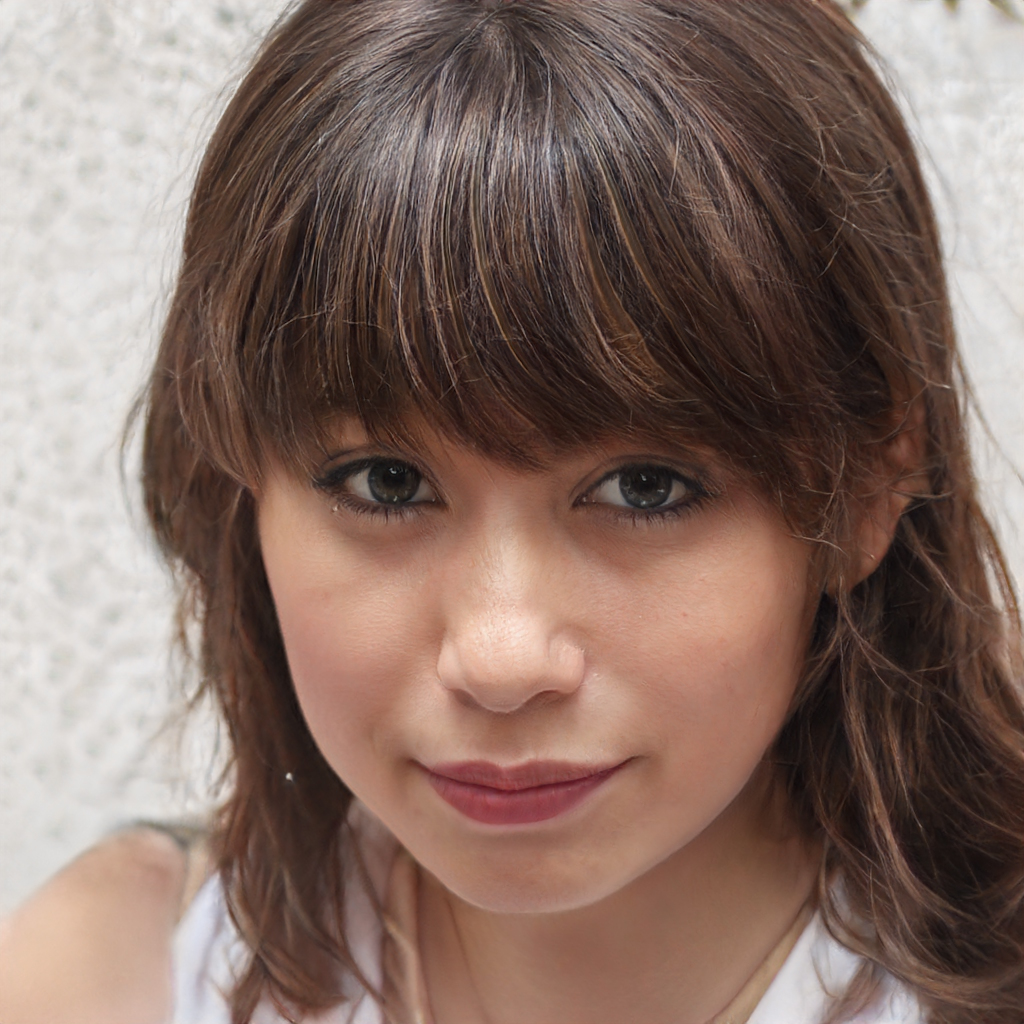
Gender: Female